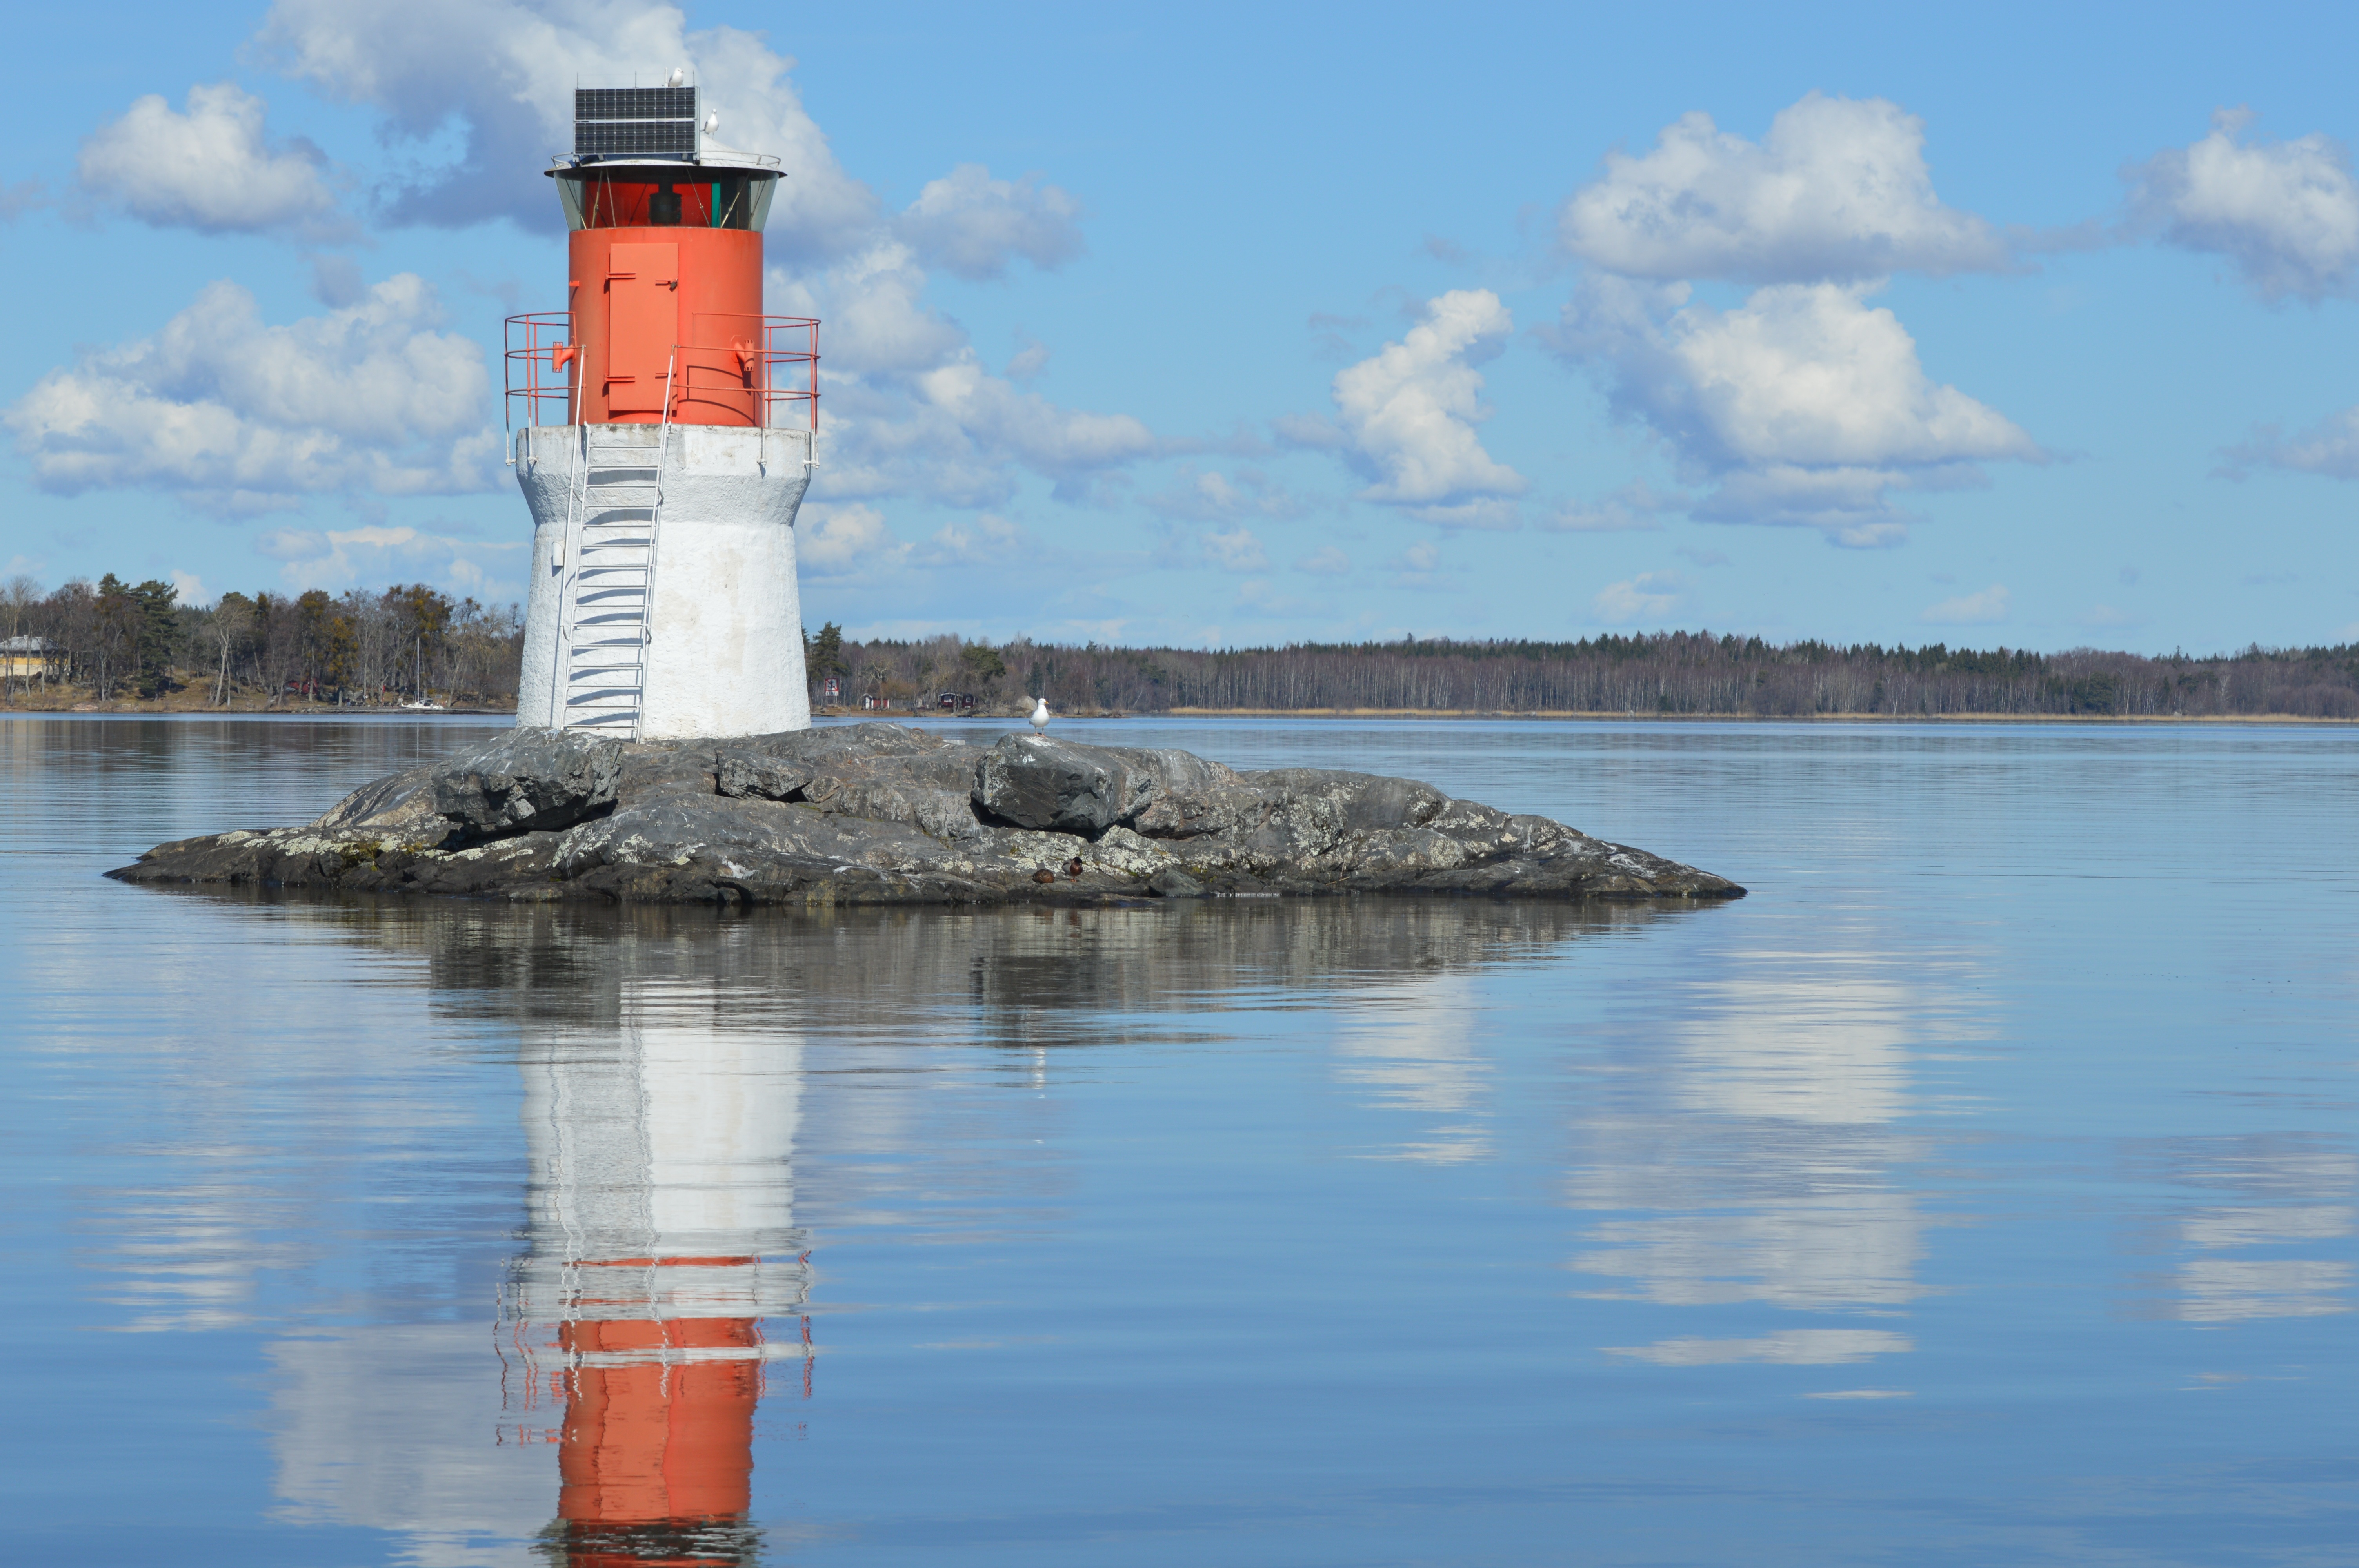
sea, coast, water, cloud, lighthouse, lake, stone, reflection, vehicle, tower, bay, blue sky, navigation, trailblazer, swedish archipelago